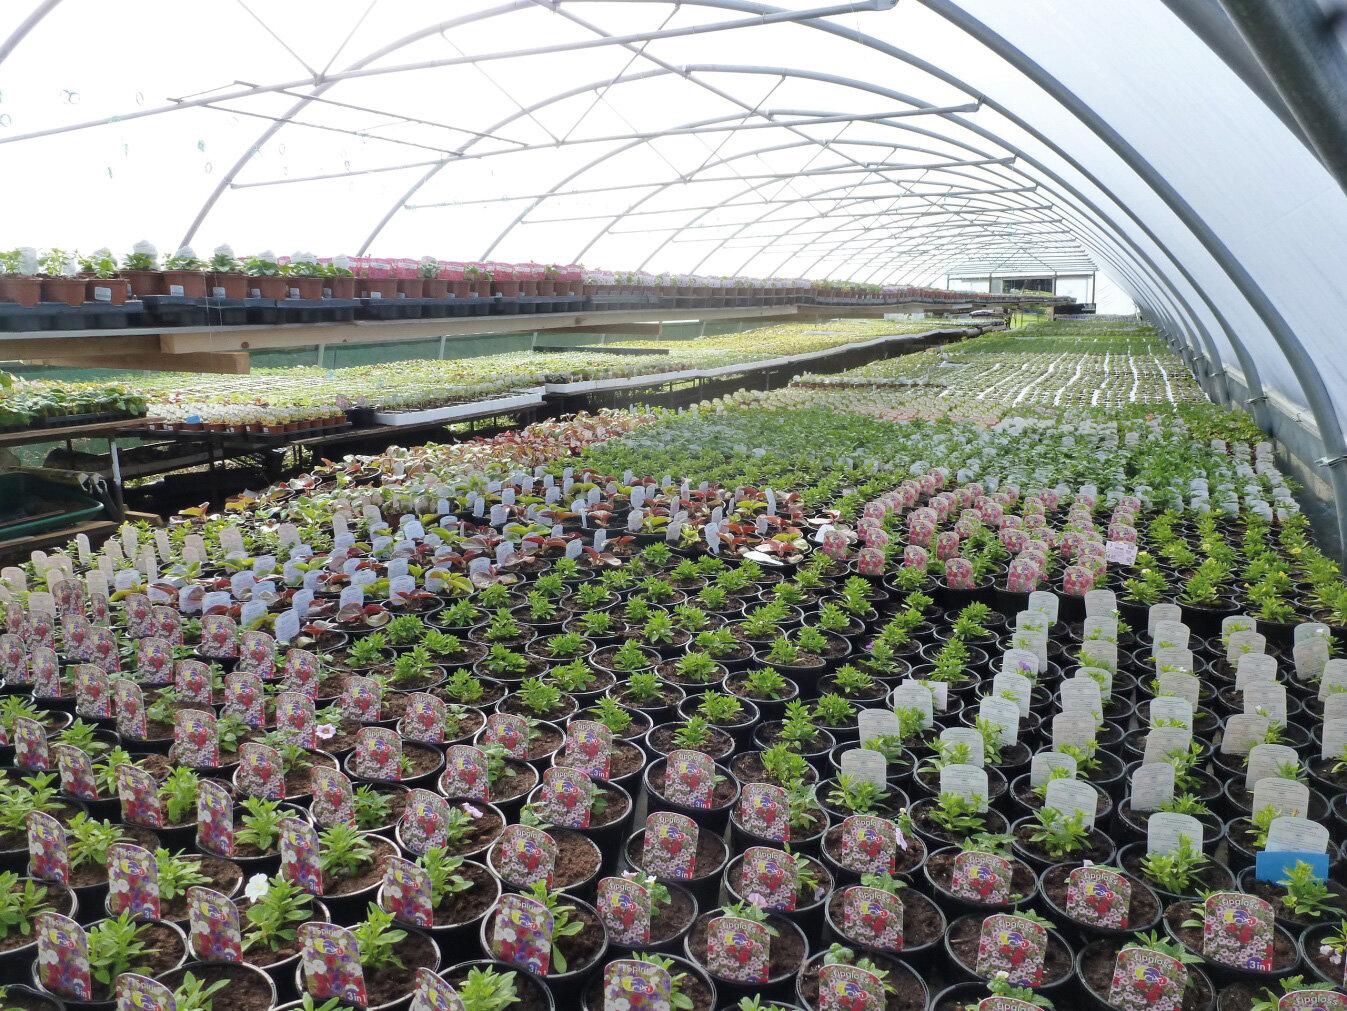
Mandhari kubwa iliyoathiriwa na mmomonyoko wa udongo kutokana na mvua nyingi kunyesha, ina milima mirefu inayoonekana kwa mbali pamoja na uoto asili.